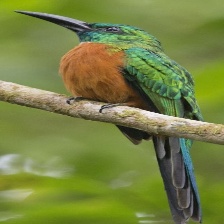
Species: GREAT JACAMAR
Scientific name: JACAMEROPS AUREUS